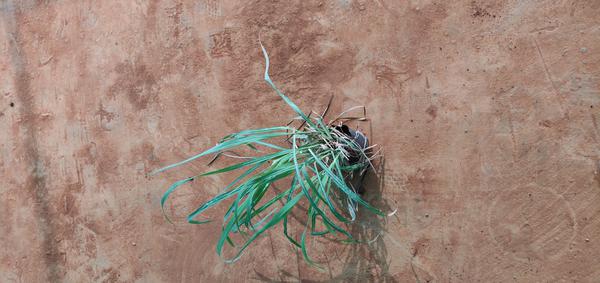
Plant: Lemon_grass